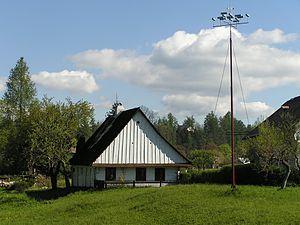
Procope Divisch, est un chanoine bohémien de l’ordre des Prémontrés. Il construisit une machine météorologique pour prévenir des coups de foudre.
15 juin : Procopius Divisch édifie au prieuré de Přímětice le premier paratonnerre d’Europe.